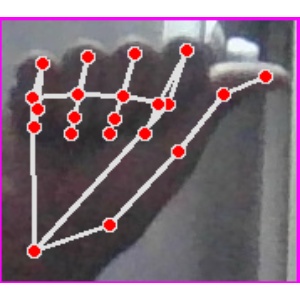
अक्षर: छ